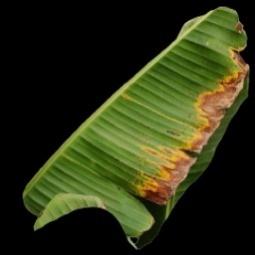
Label: Potassium